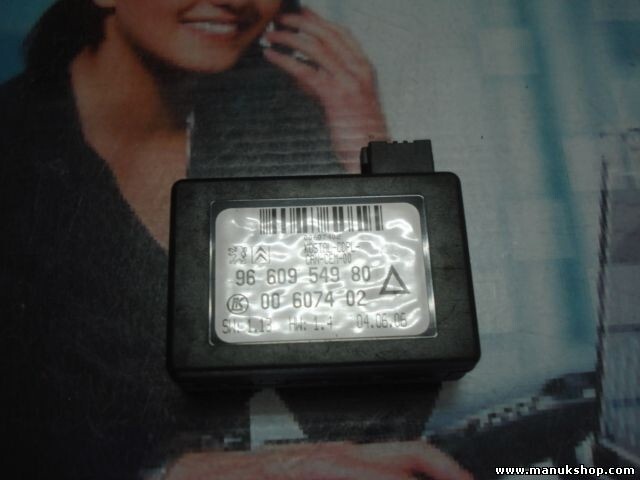
Sensor lluvia Citroen C3 96 609 549 80 9660954980 96 609 549 80 LK 00607402
Brand: MMotors
Sensor lluvia / Regensensor / Rain sensor / Citroen C3 96 609 549 80 9660954980 96 609 549 80 LK 00607402 00 6074 02 KOSTAL-CDPL CANCEM00
Category: Vehicles & Parts > Vehicle Parts & Accessories > Motor Vehicle Parts > Motor Vehicle Sensors & Gauges > Rain Sensors